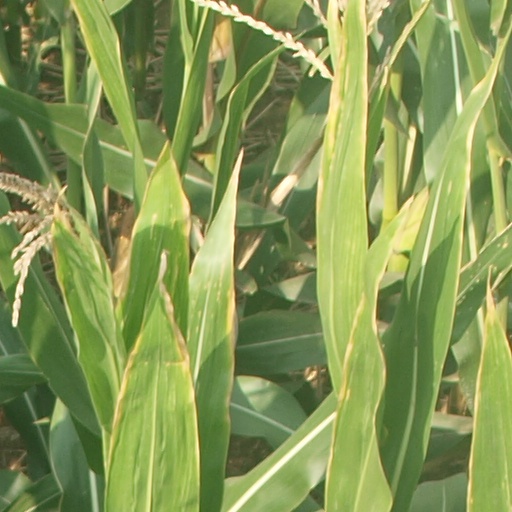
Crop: maize; corn